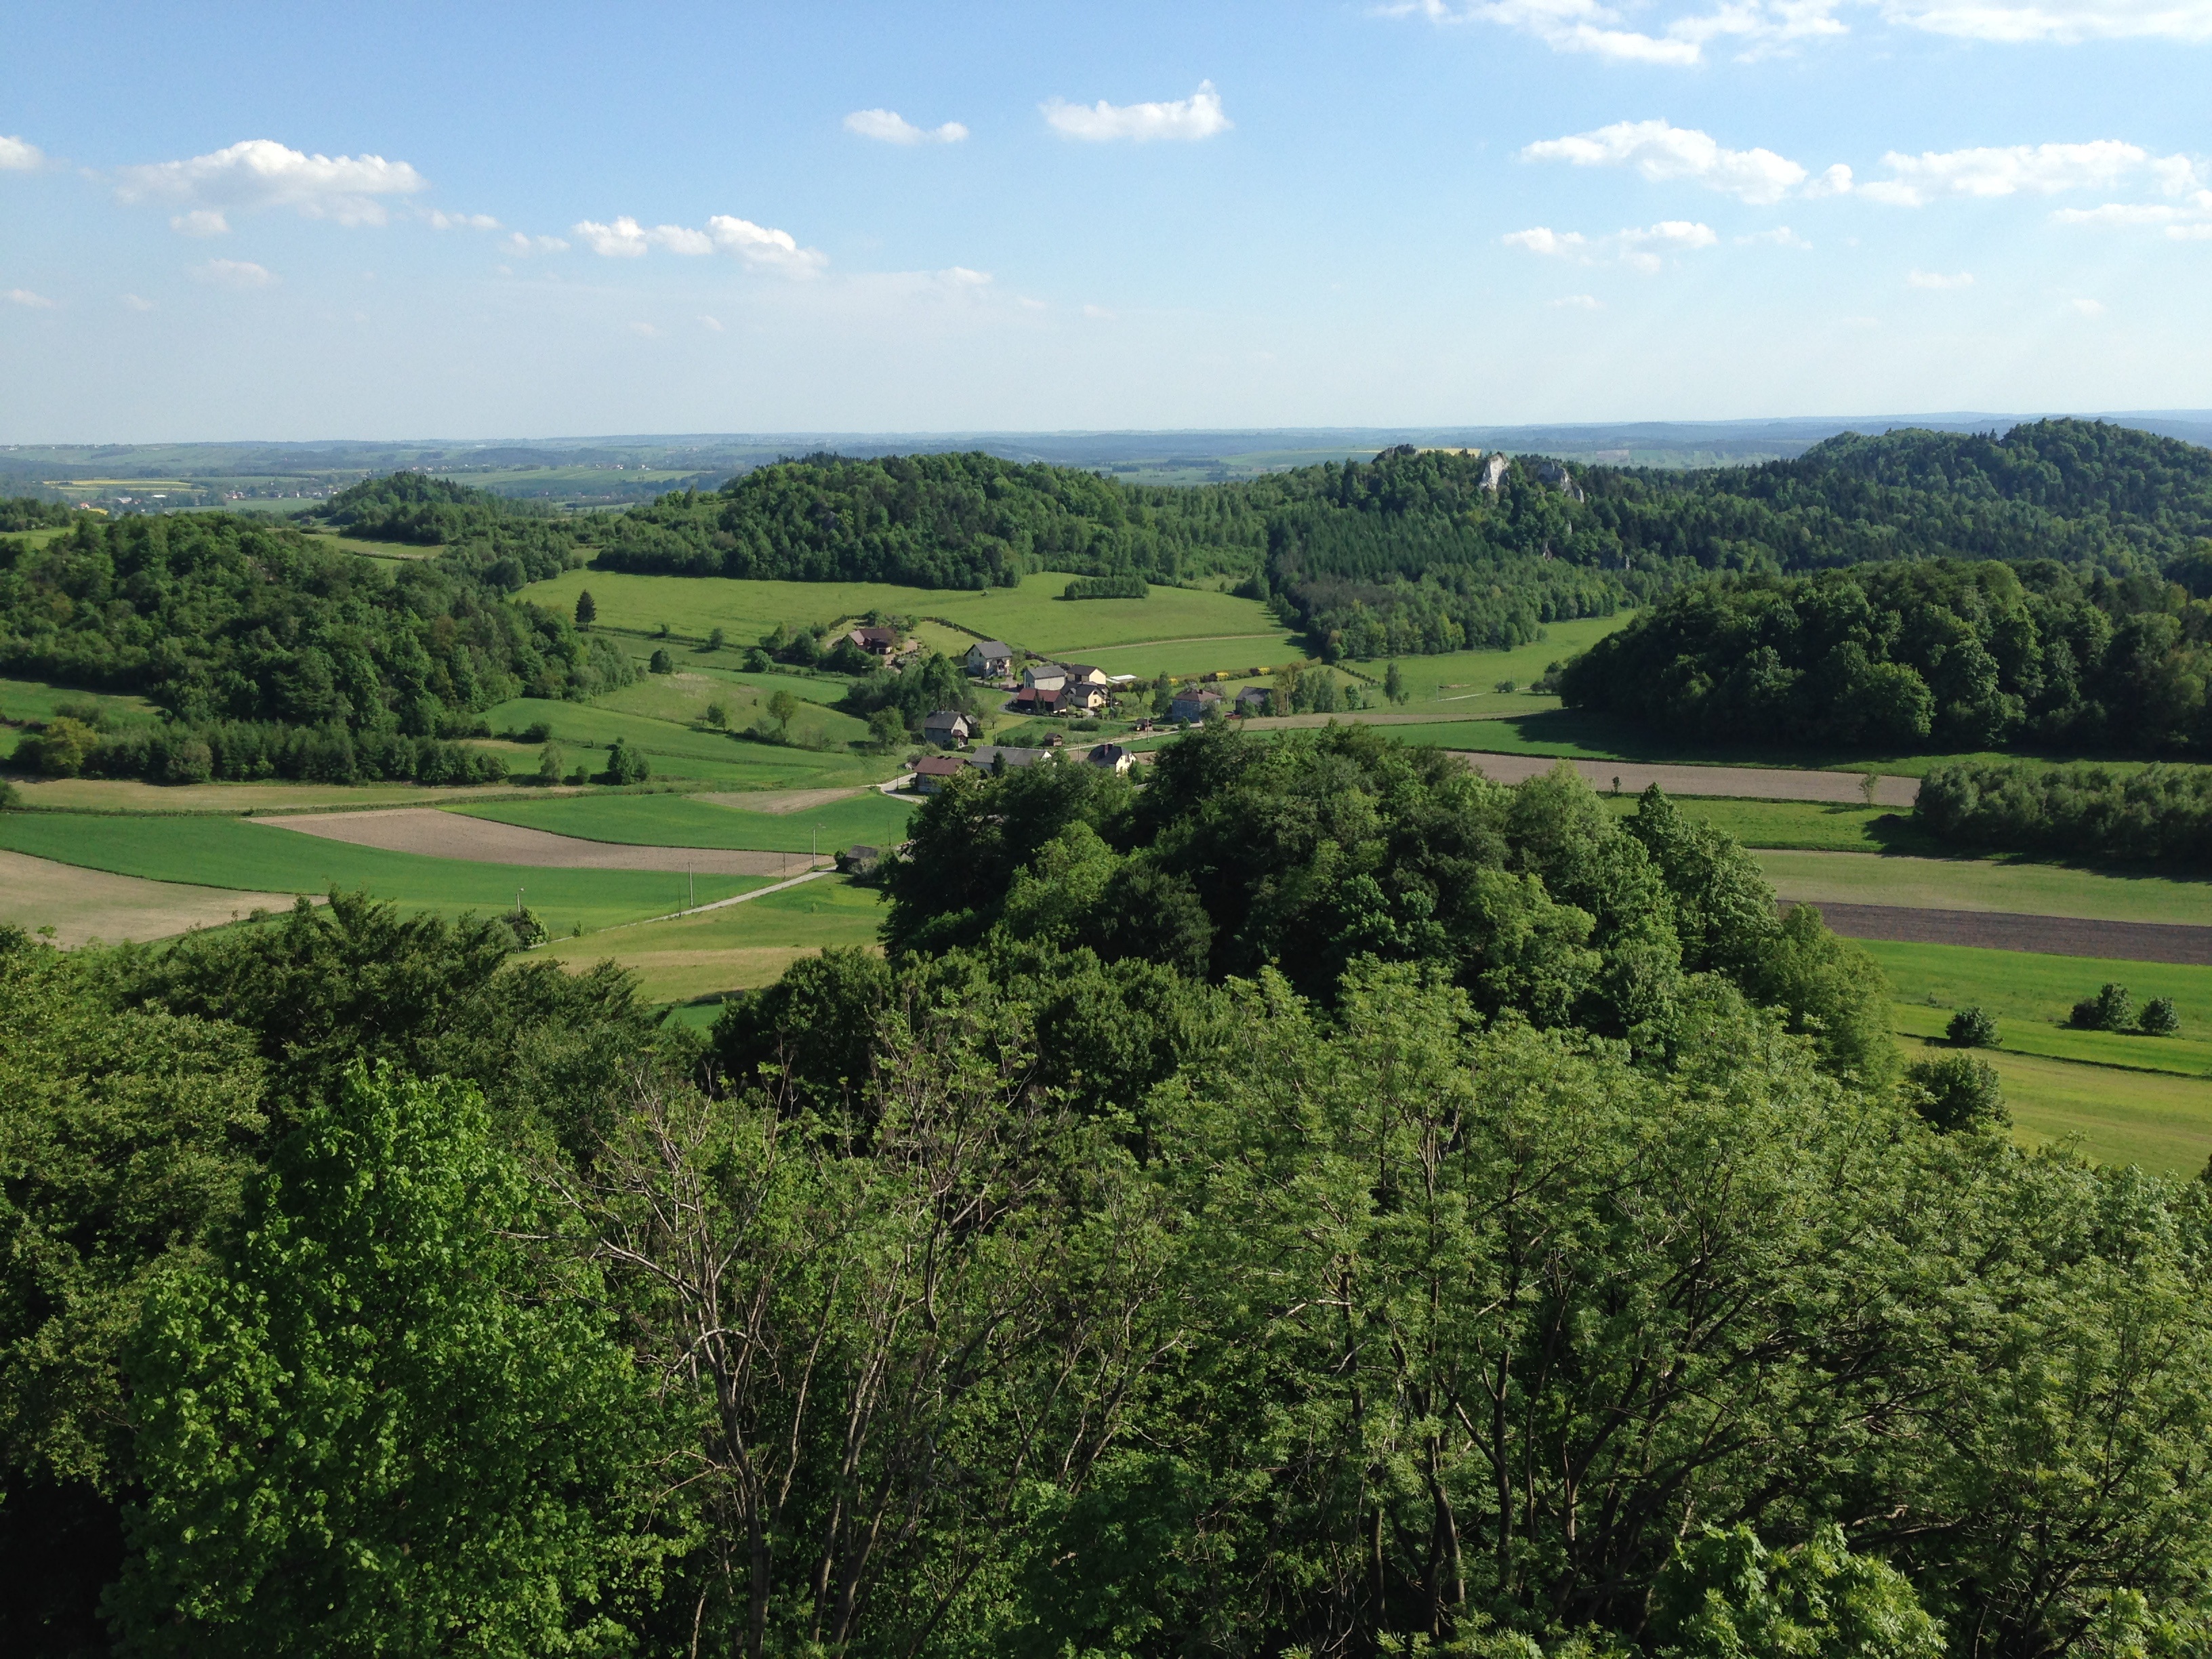
landscape, tree, nature, structure, field, hill, tourism, plain, golf course, golf club, poland, plateau, estate, habitat, ecosystem, rural area, aerial photography, jura krakowsko cz stochowa, smolen, sport venue